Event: Nepal Earthquake
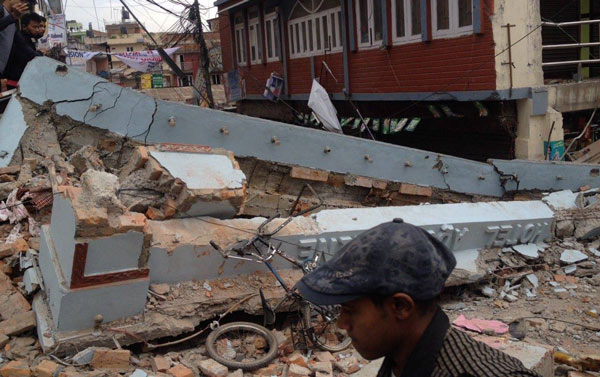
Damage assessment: damage